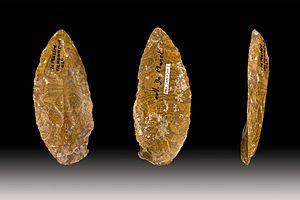
La grotte du Placard est une grotte ornée située sur la commune de Vilhonneur, en Charente, à une trentaine de km à l'est d'Angoulême.